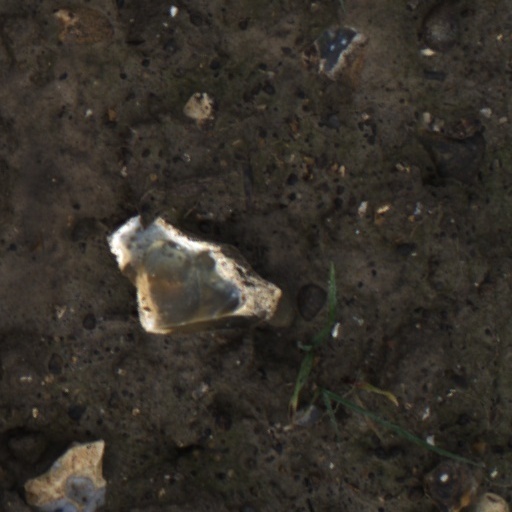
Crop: wheat